Training of the Army Reserve (United Kingdom)

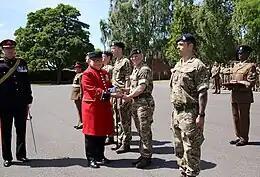
Army Reservists marking the end of their basic training with a Pass Out Parade at ATR Grantham.

Under Future Soldier, a new British Army Soldier Academy will be established in Pirbright. The sites at Winchester and Grantham will be closed.